Gordian dynasty

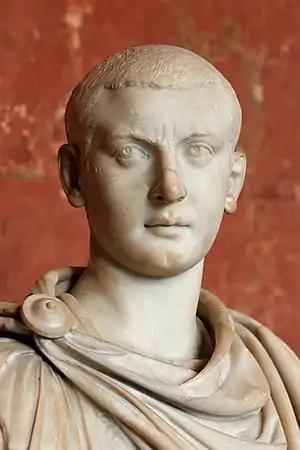
An unpainted white marble bust of Emperor Gordian III.

During the reign of Gordian III, changes took place in Roman numismatics. The Tetradrachm, a coin equivalent to four drachmae, was produced again, having not been minted since the reign of Elagabalus, between 218 and 222, during which only two mints produced it and not having been widely minted since the reign of Macrinus, between 217 and 218. The production of Tetradrachms continued after Gordian's death, being widely produced until 253. The Antoninianus, equivalent to 20 Assēs, which had been abandoned during the reign of Elagabalus, was brought back and rapidly replaced the denarius, which was equivalent to 10 Assēs. After 240, apart from two large issues struck under Gordian, the denarius was only produced locally until it was brought back by Aurelian in 270.